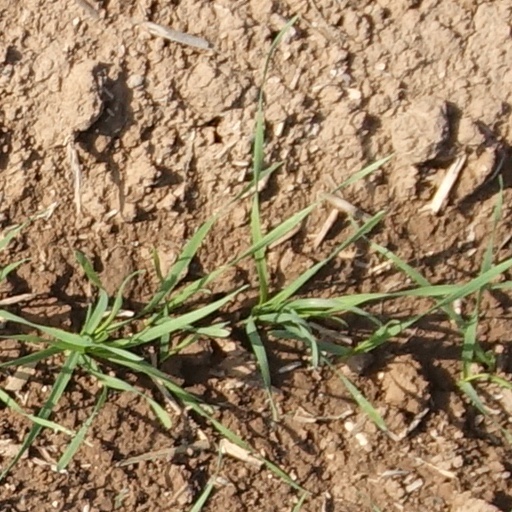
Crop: wheat